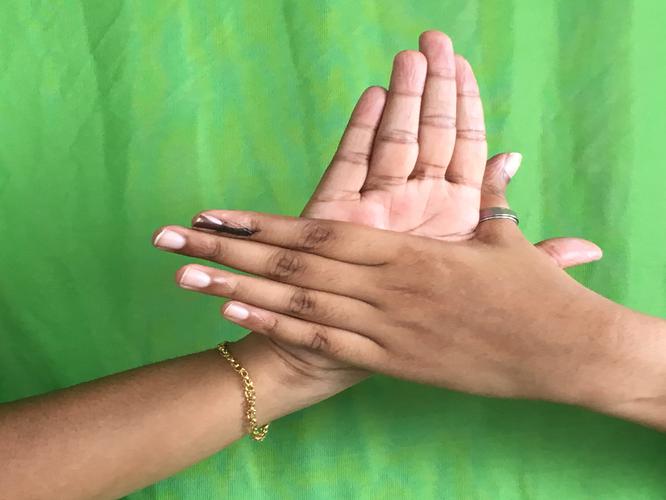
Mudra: Chakra
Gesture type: double_hand